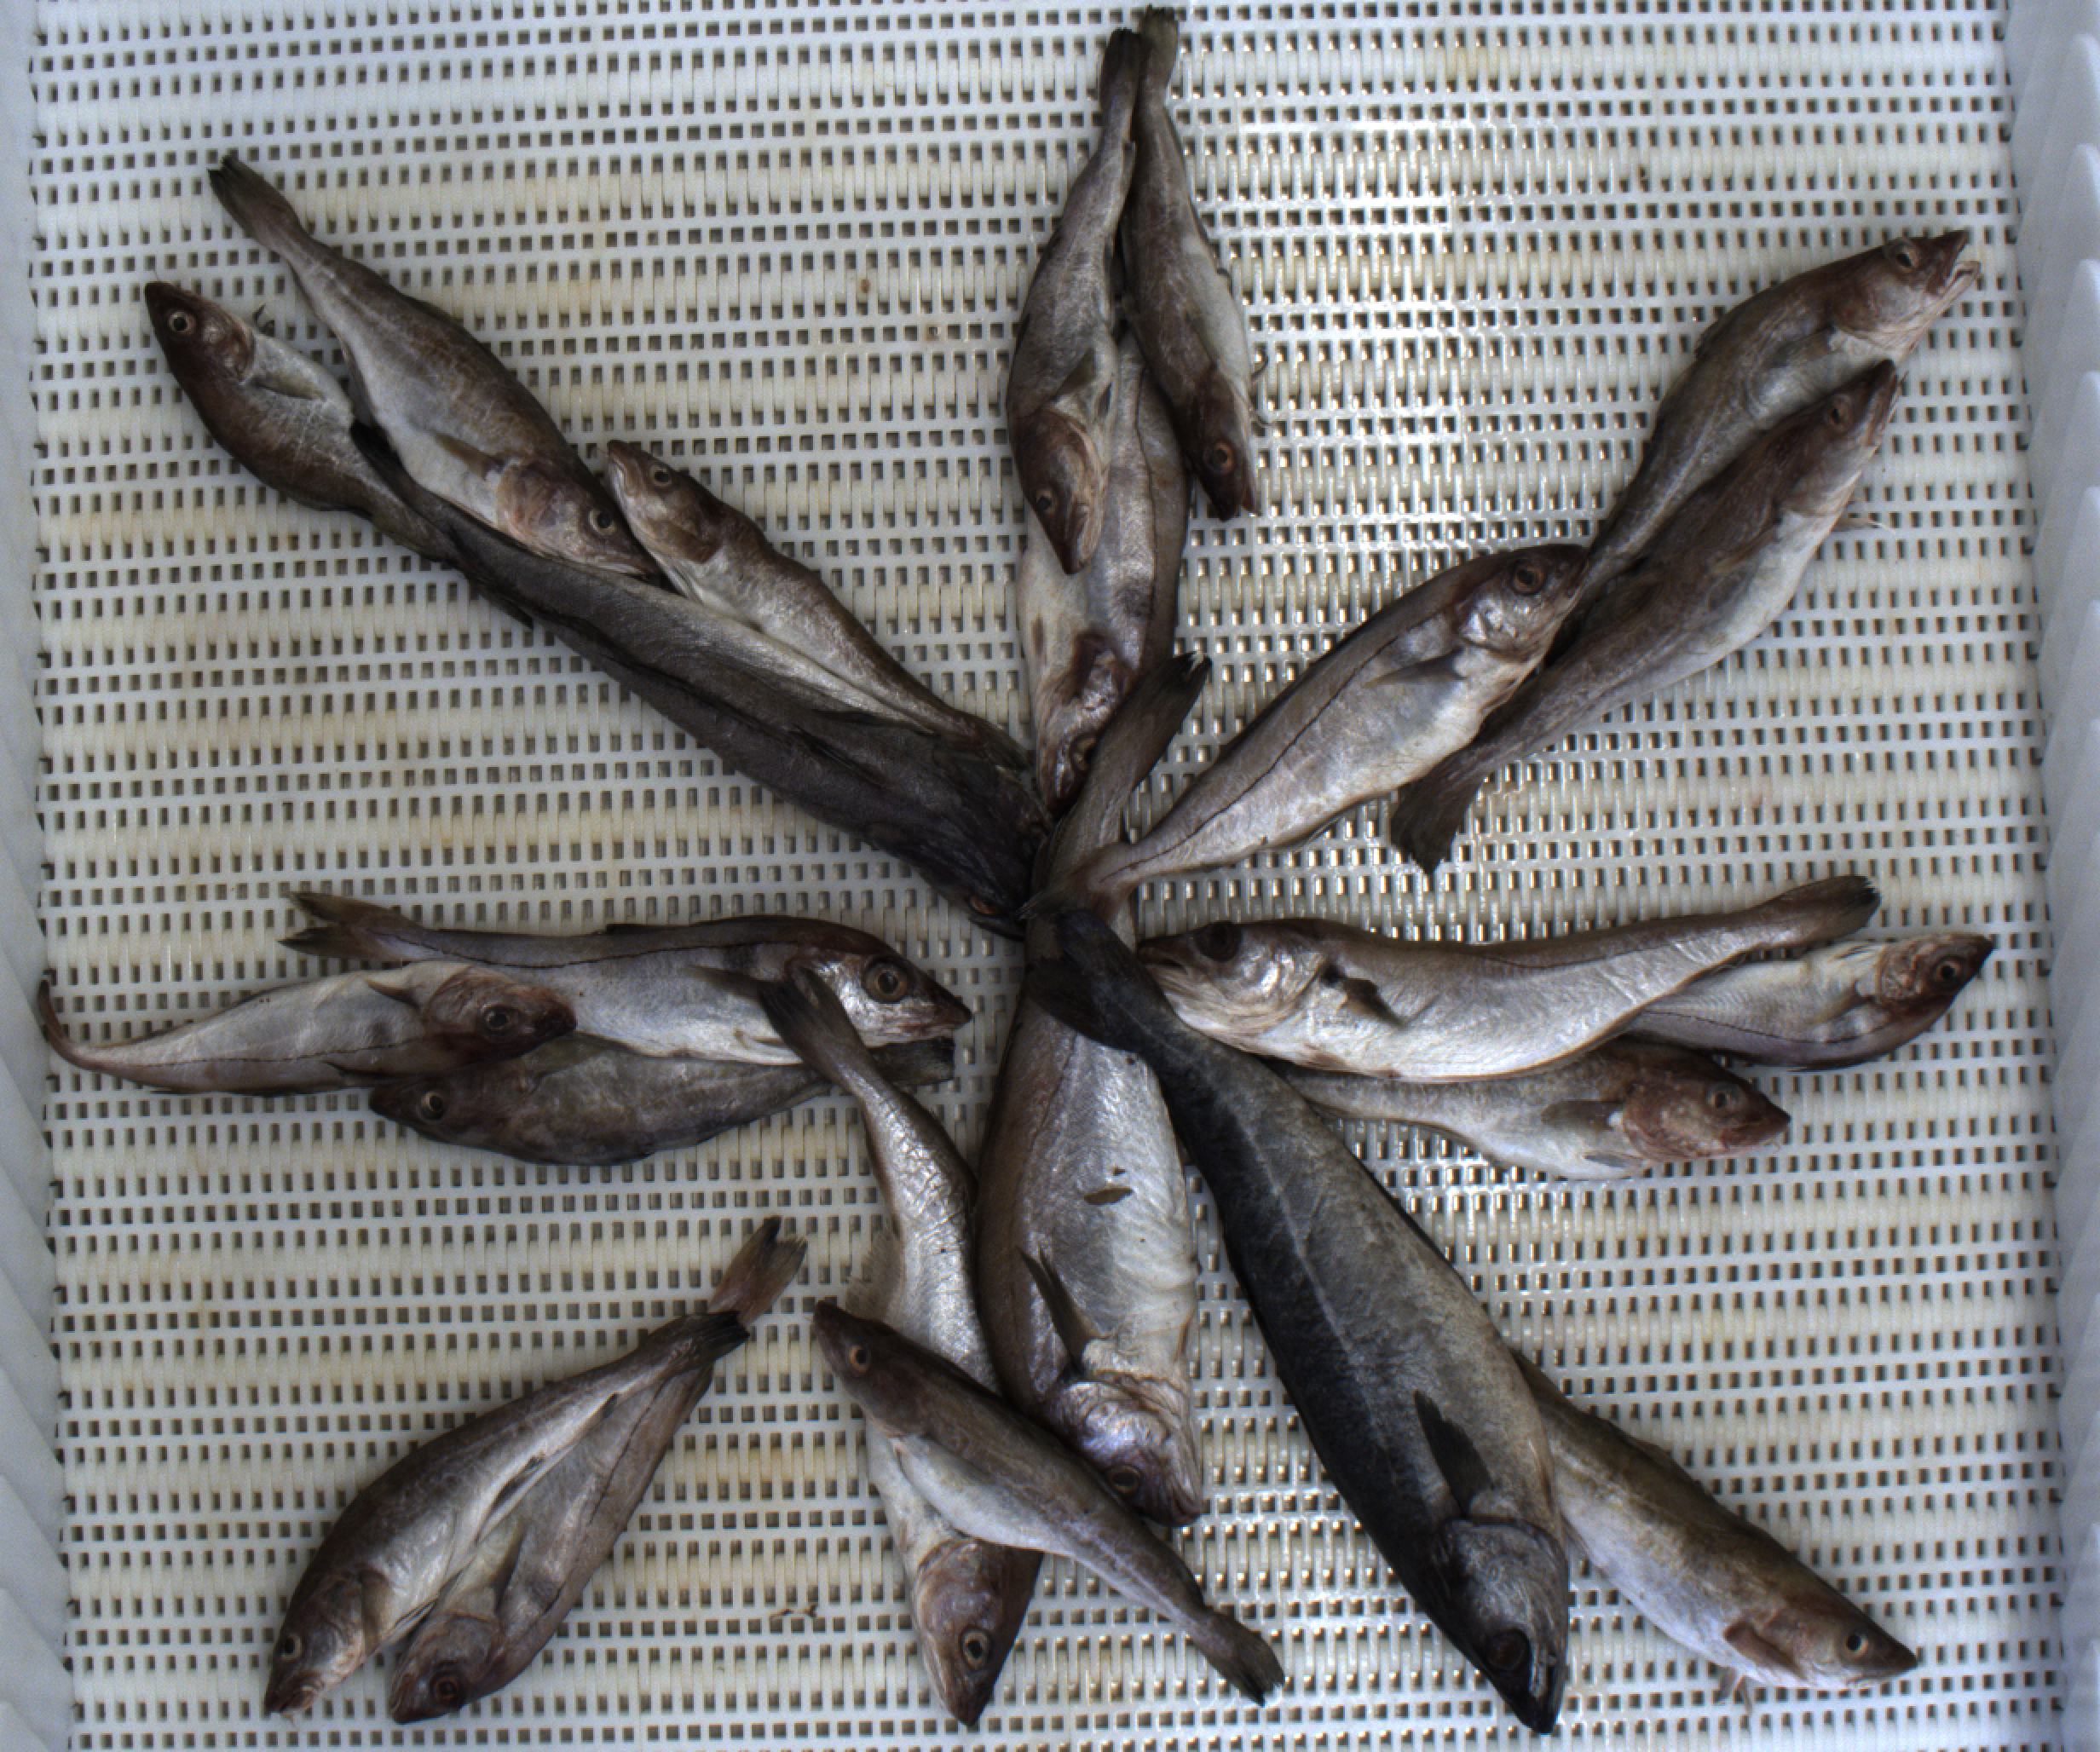
Total fish: 23
Cod: 12
Haddock: 6
Whiting: 3
Hake: 1
Horse mackerel: 0
Saithe: 1
Other: 0